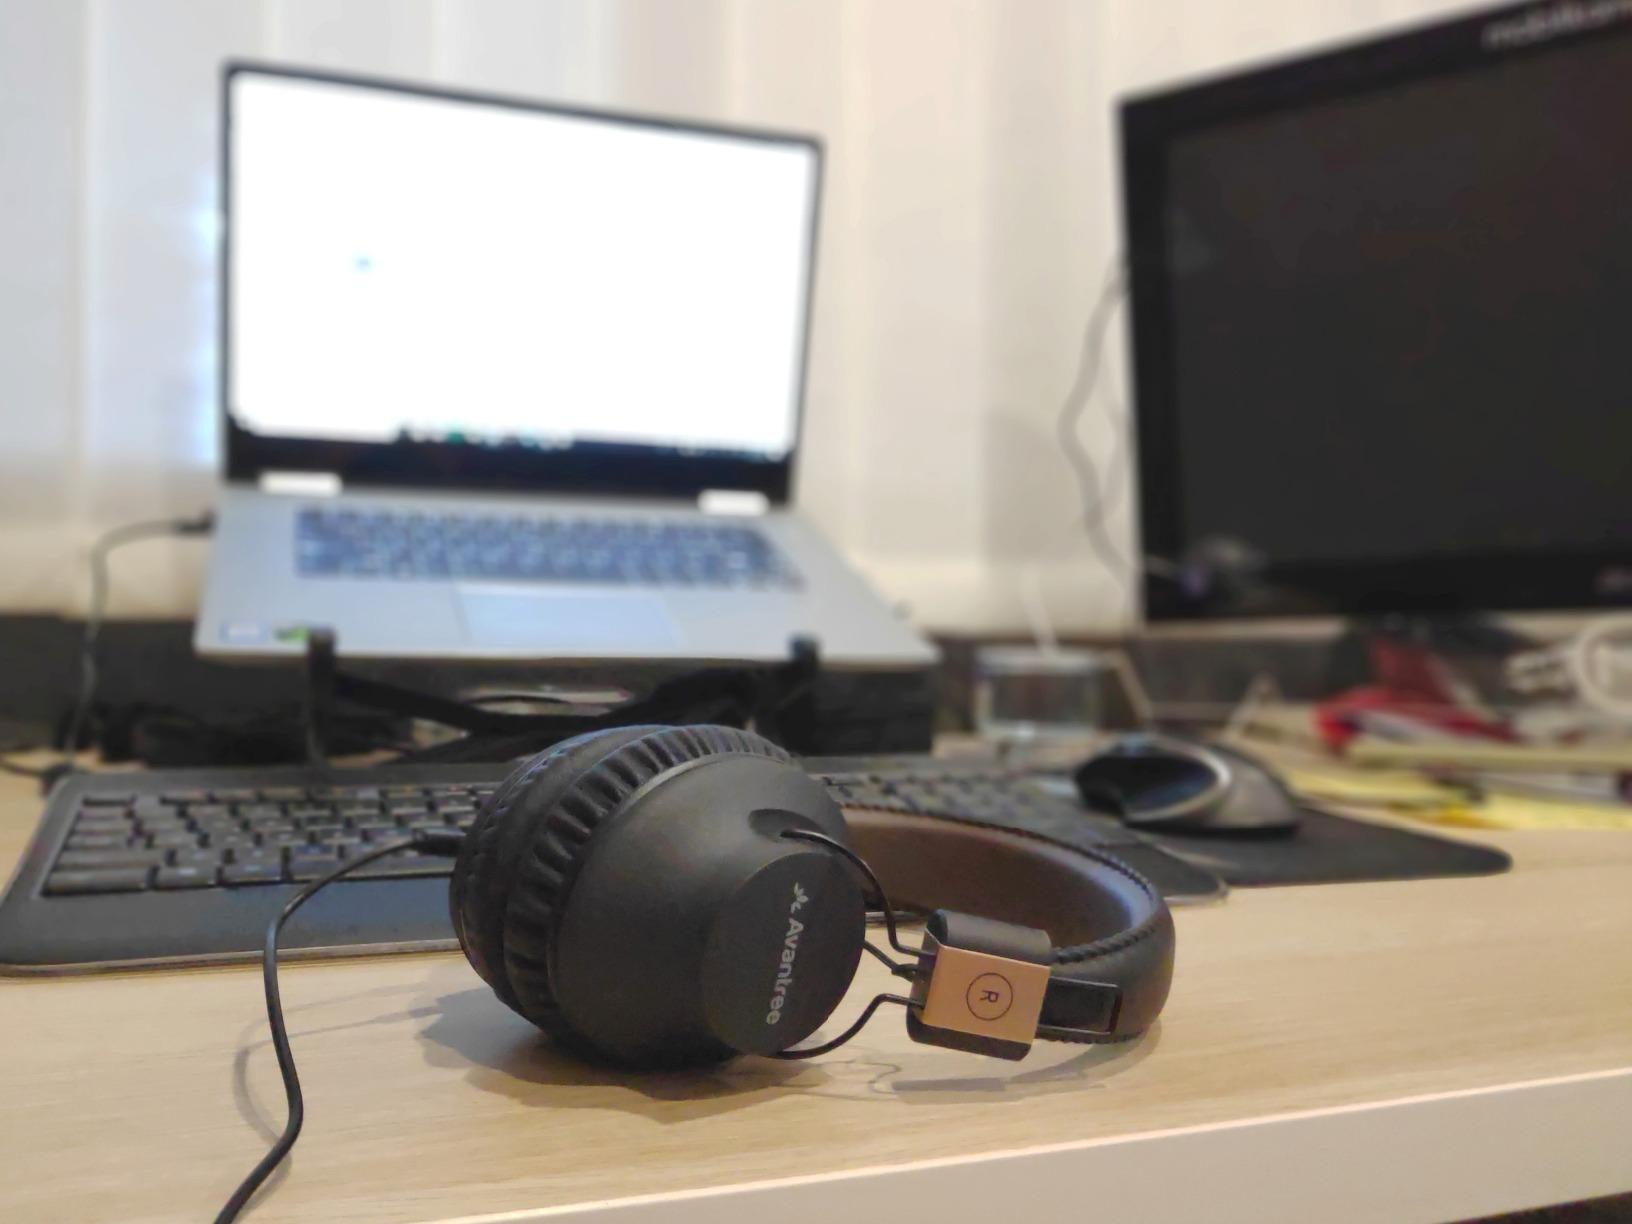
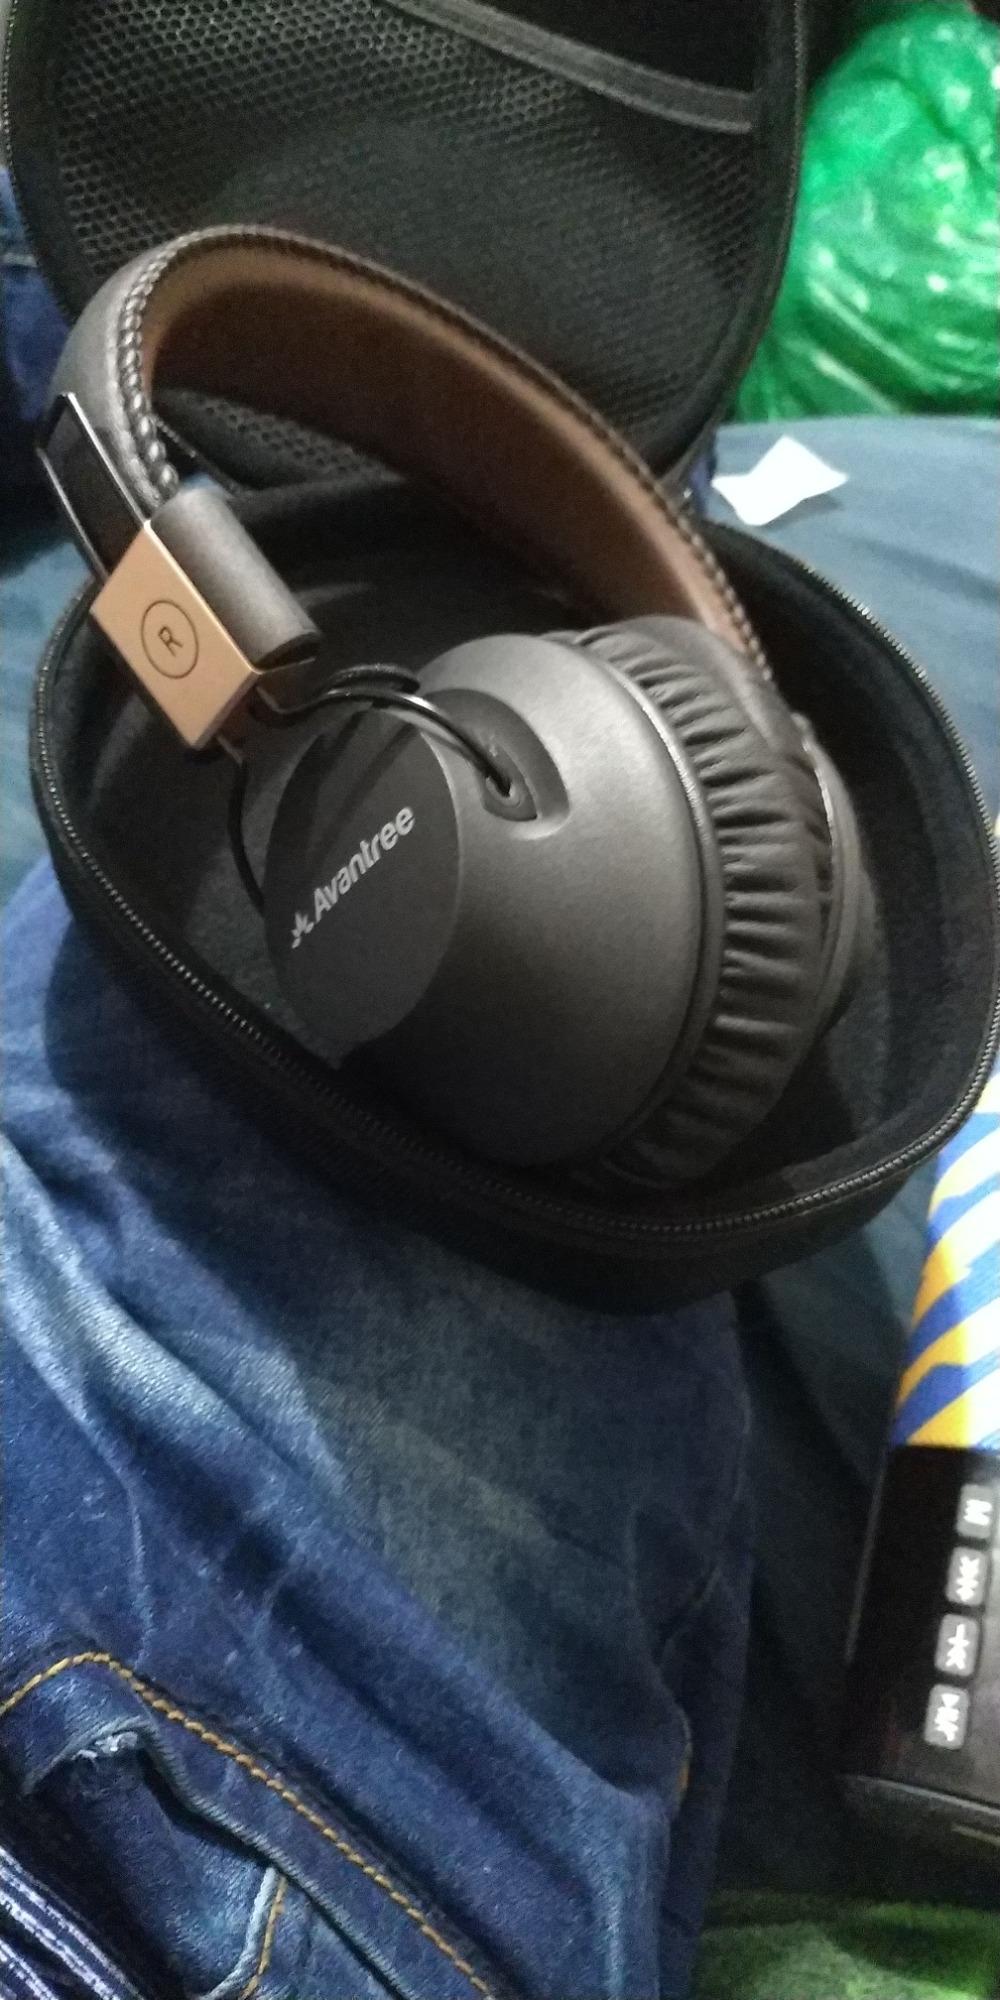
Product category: headphones
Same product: yes